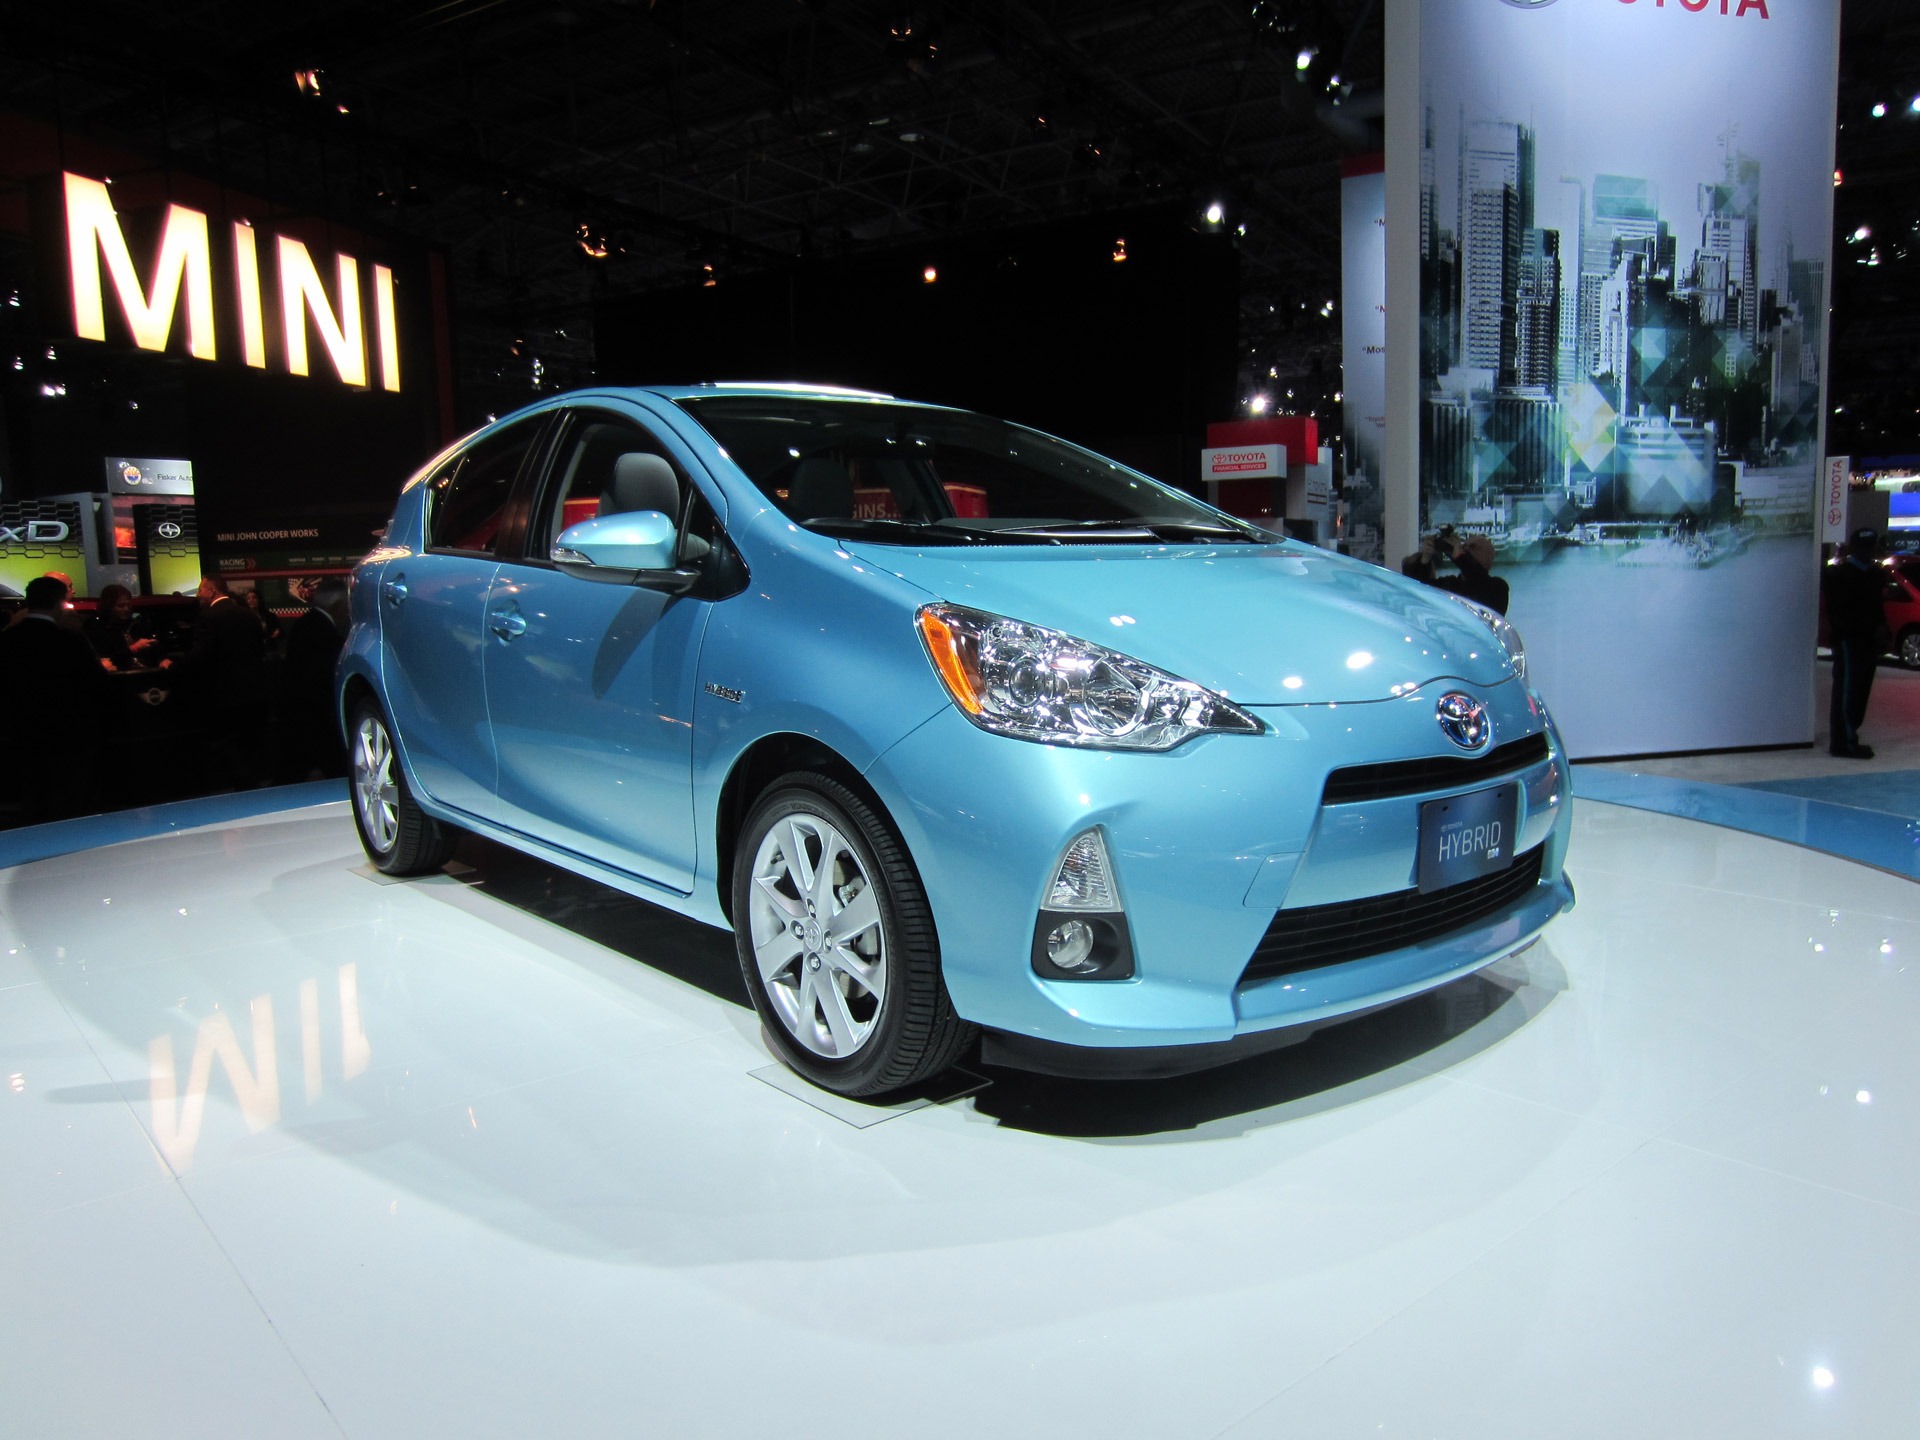
car, automobile, transportation, transport, vehicle, auto, blue, toyota, exhibition, showroom, auto show, land vehicle, hybrid vehicle, automobile make, automotive design, subcompact car